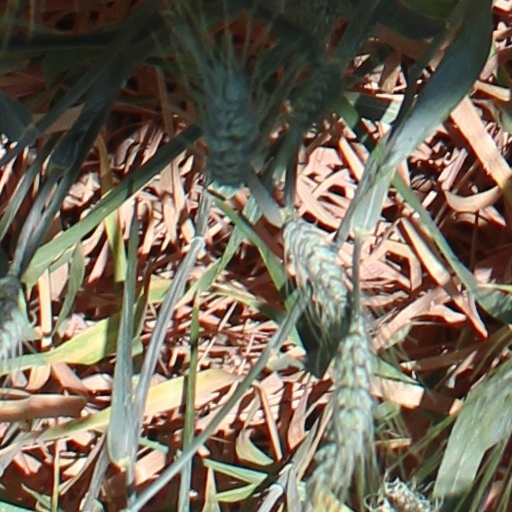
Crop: wheat